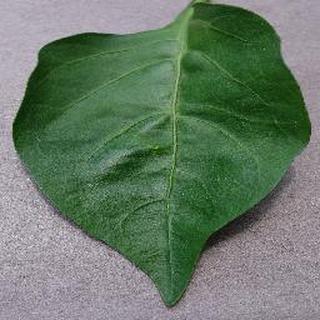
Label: healthy_bell_pepper